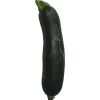
Label: Zucchini dark 1